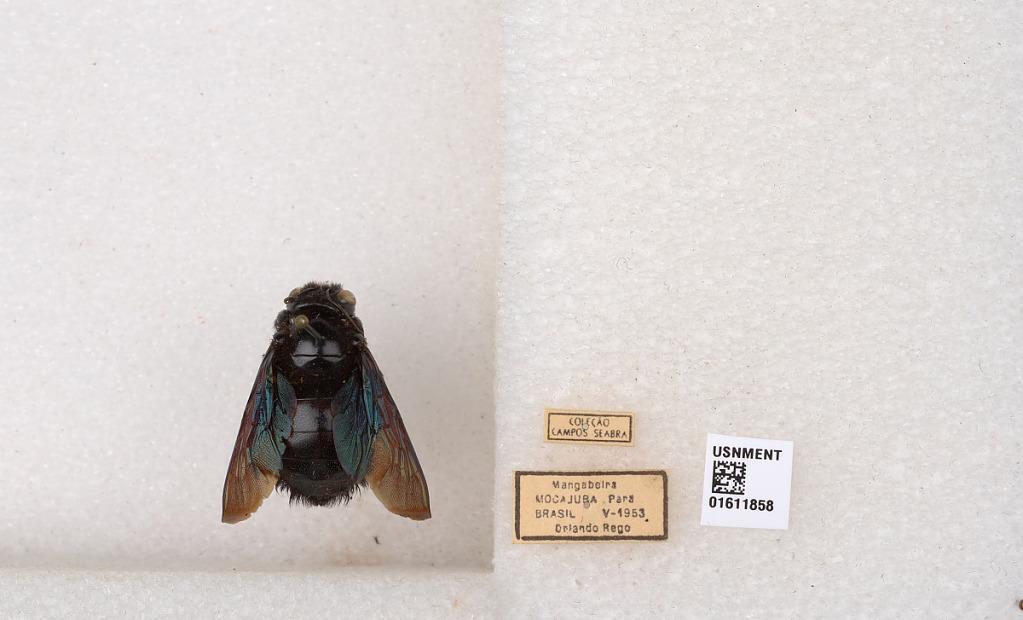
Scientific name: Xylocopa
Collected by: D. Rees
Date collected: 1953-5-1
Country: Brazil
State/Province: Para
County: Mocajuba
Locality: Mangabeira